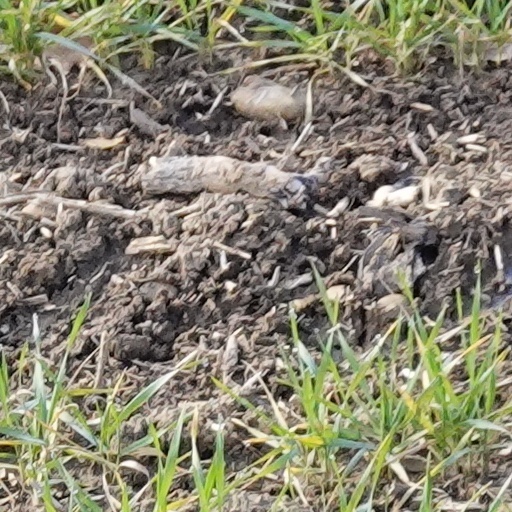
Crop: wheat